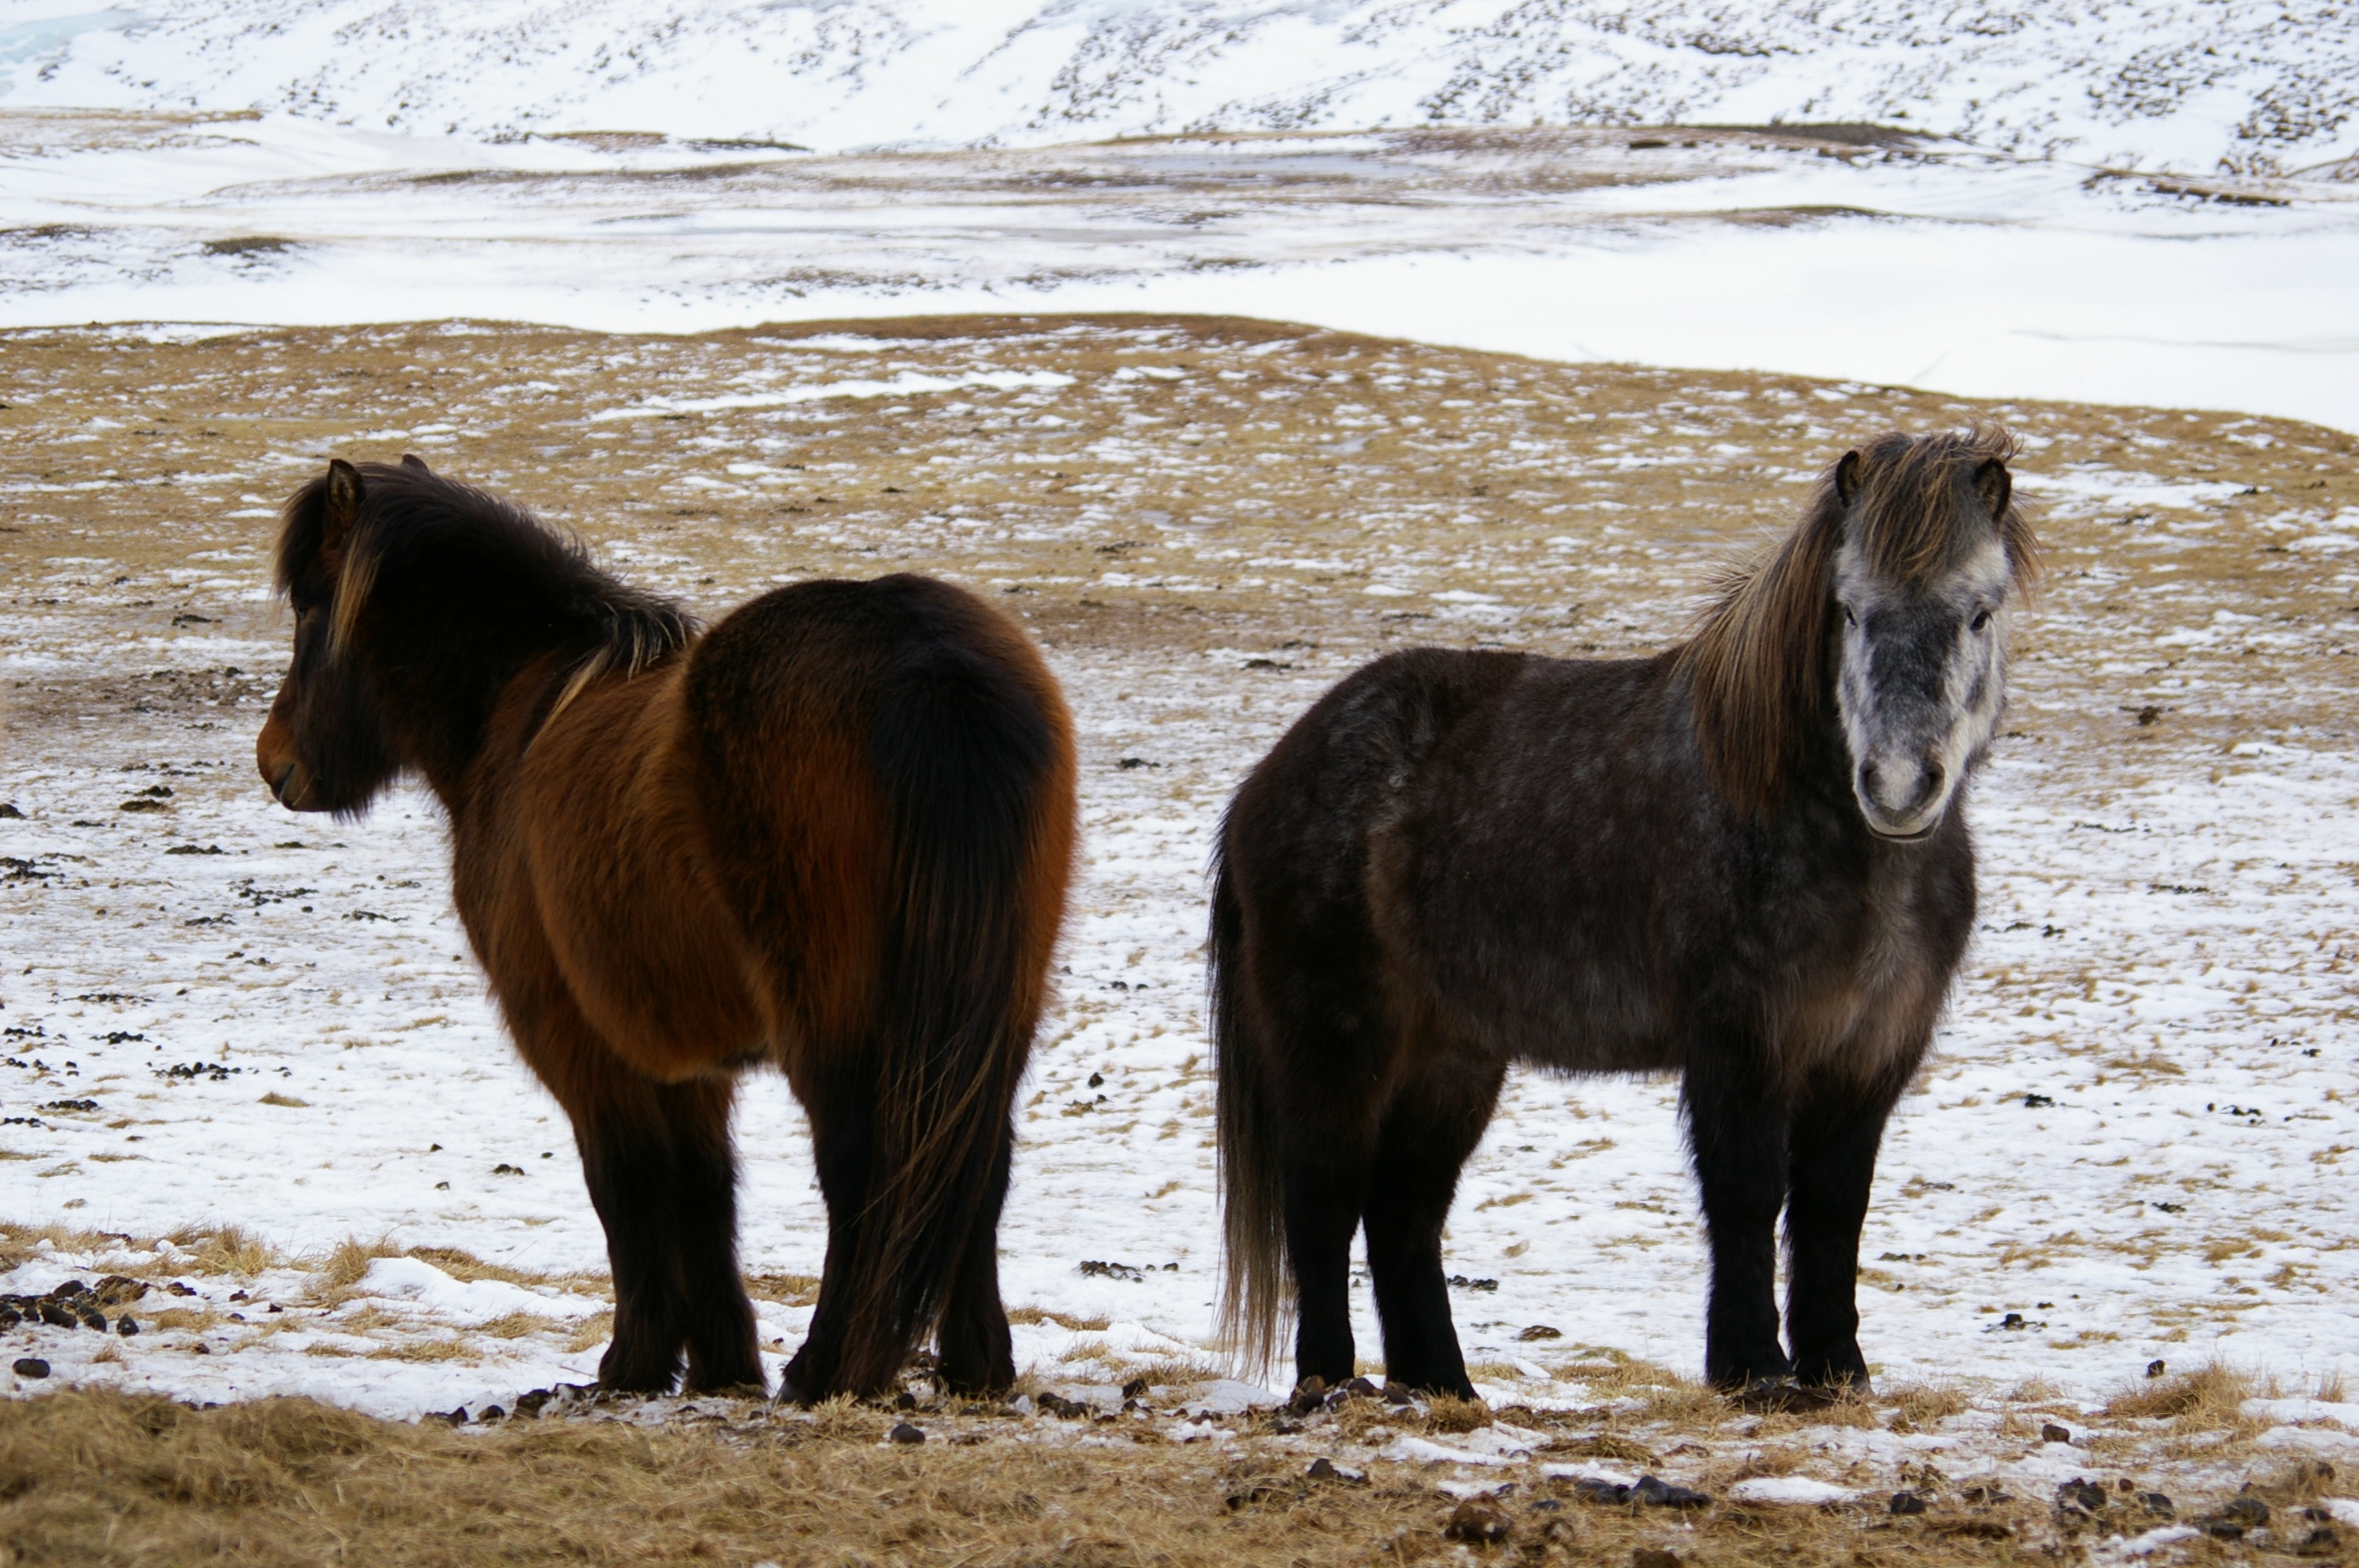
snow, cold, winter, wildlife, wild, herd, grazing, horse, mammal, stallion, mane, iceland, fauna, equine, outdoors, horses, pony, vertebrate, mare, horse like mammal, mustang horse